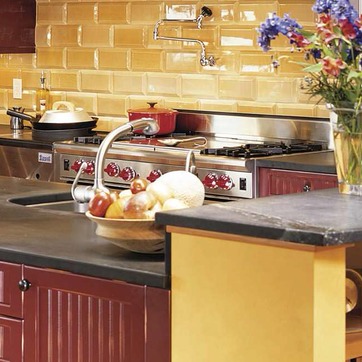
Material: food